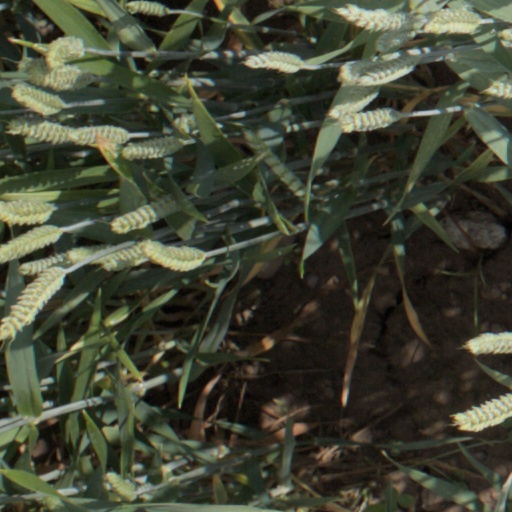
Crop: wheat